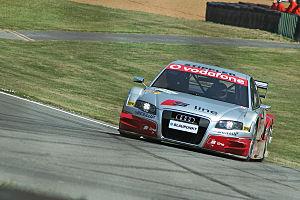
Frank Stippler né le 9 avril 1975 est un pilote automobile allemand.